Teófilo Sison

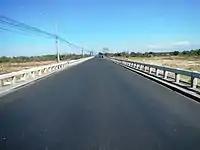
Don Teofilo Sison Bridge, Carmen, Rosales

In June 1916, he was elected Municipal Councilor of Lingayen, a position he held until October 1919. He went on to become Provincial Governor of Pangasinan during the June 1922 election and was re-elected in the general elections of 1925.